Allmänna BB

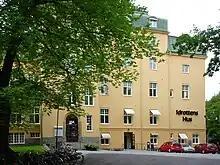
The building of Allmänna BB in 2010.

Allmänna BB ("Allmänna barnbördshuset", "General maternity hospital", literally "The general childbirth house") was a maternity hospital in Stockholm, Sweden. The hospital was inaugurated on February 20, 1775, on Riddarholmen. In 1785 the hospital moved to Östermalm and in 1795 changed its name to Allmänna barnbördshuset. In 1885 the hospital moved to Kungsholmen, but as the facilities became inadequate the hospital moved once again to use the former barracks used to house the athletes during the 1912 Summer Olympic Games. The new facilities were first used on January 5, 1913. Due to a decline in childbirths Allmänna BB was closed shortly after celebrating its 200th anniversary. The former facilities are presently used by the Royal Institute of Technology.